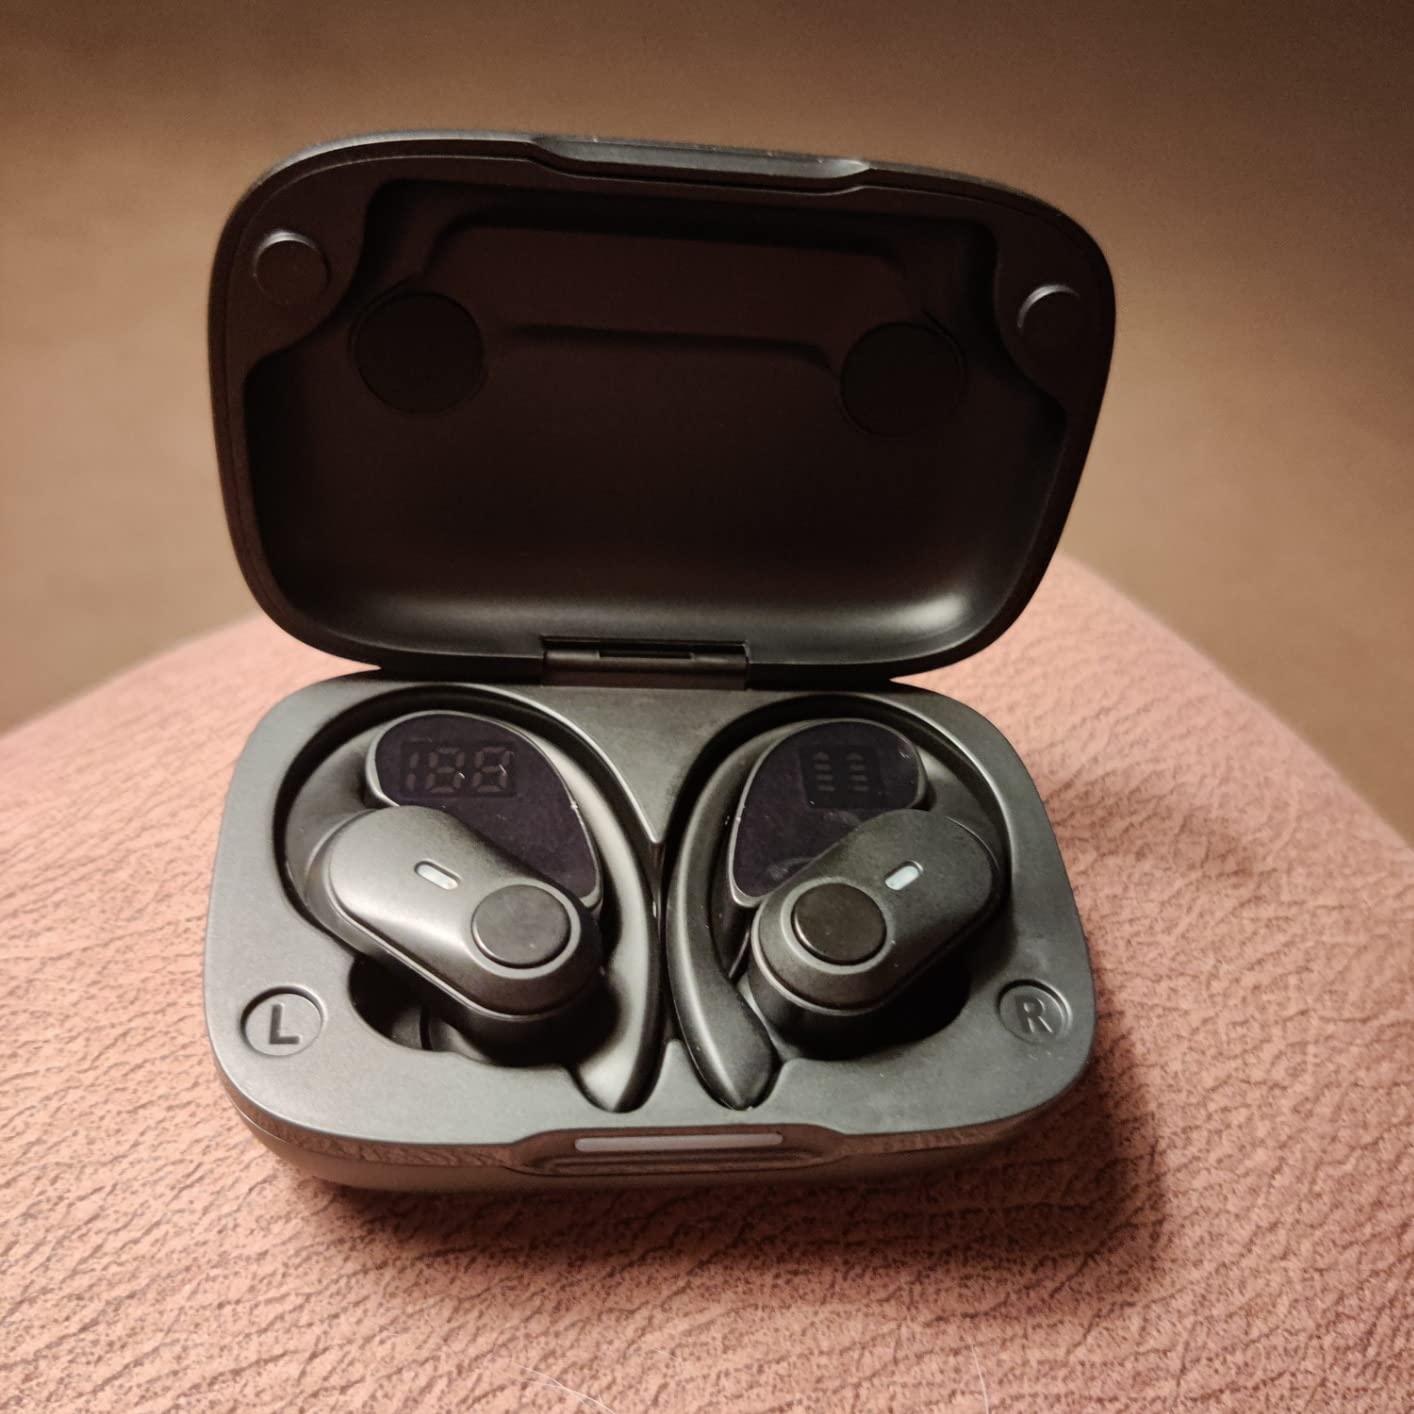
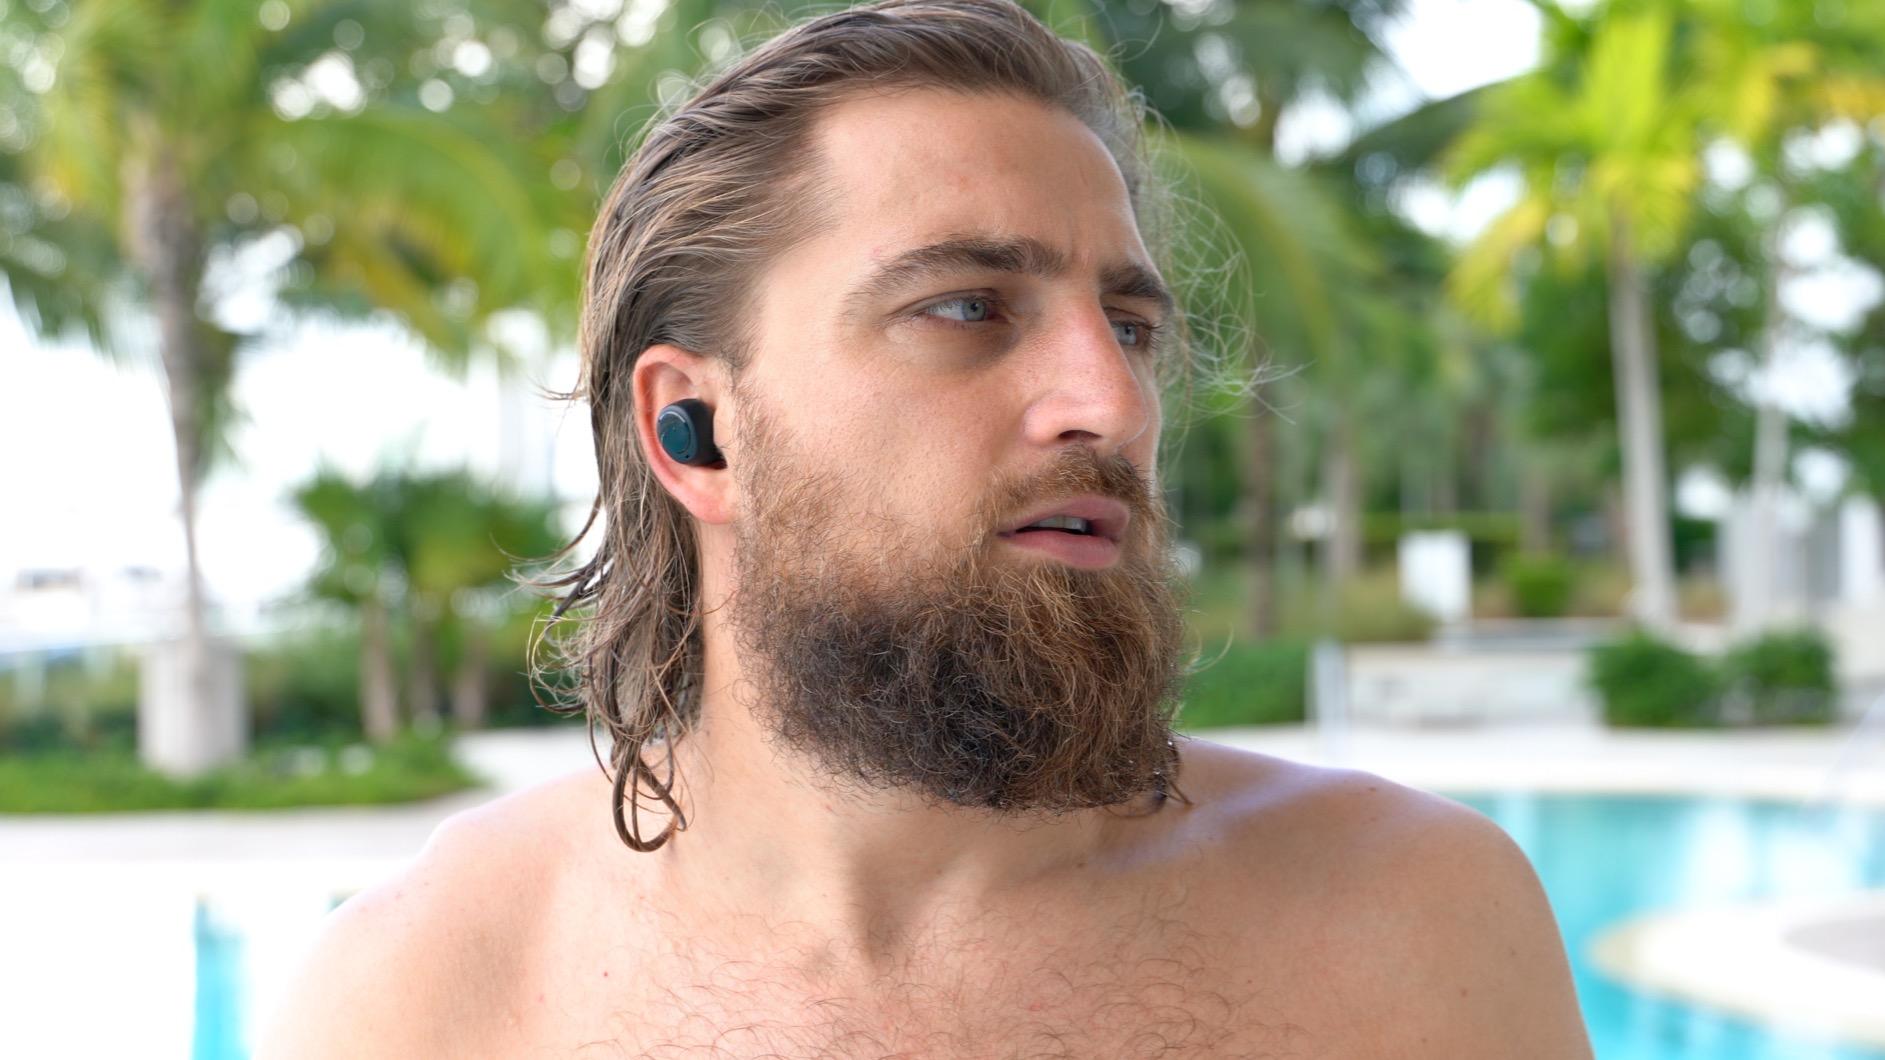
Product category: earbuds
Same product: no